Monsters (2015 film)

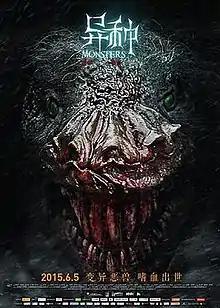

Monsters is a 2015 Chinese suspense horror thriller film directed by Guo Hua. It was released in China on June 5, 2015.